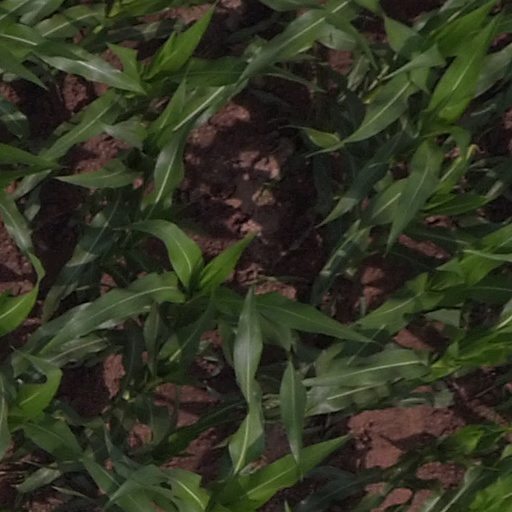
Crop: maize; corn